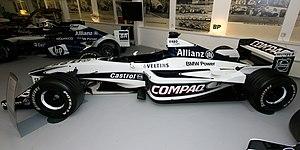
La Williams FW22 est la monoplace de Formule 1 de l'écurie Williams F1 Team engagée lors de la saison 2000 de Formule 1. Elle est pilotée par l'Allemand Ralf Schumacher et l'Anglais Jenson Button. Les pilotes d'essais sont le Brésilien Bruno Junqueira et l'Allemand Jörg Müller. C'est la première monoplace de l'écurie britannique mue par un moteur BMW.